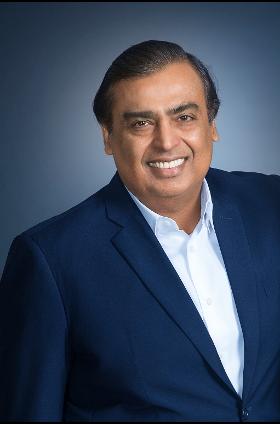
Gender: men